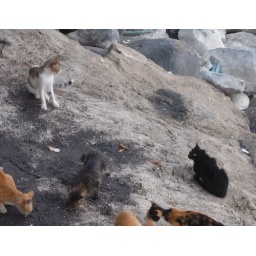
They gathered below the resaurant's railing, fighting for food scraps. I think the black one and the white one have a grudge.